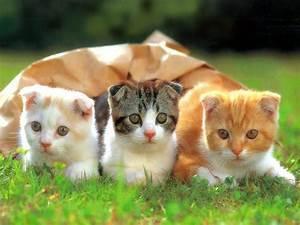
cat